Louis Gossett Jr. on screen and stage

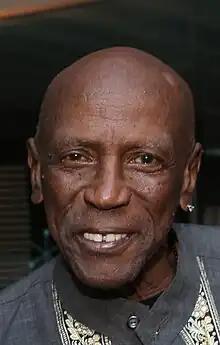
Gossett in 2017

Louis Cameron Gossett Jr. (May 27, 1936 – March 29, 2024) was an American actor. He was a folk singer in the 1960s. He is best known for his role as Gunnery Sergeant Emil Foley, in the 1982 film "An Officer and a Gentleman", winning him the Academy Award for Best Supporting Actor. He also won an Emmy Award for his role as Fiddler, in the 1977 ABC television miniseries "Roots".